Dominican Church of the Holy Spirit

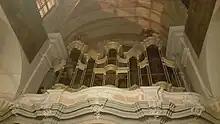
Church organ

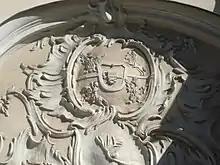
Authentic Coat of arms of the Polish–Lithuanian Commonwealth

Dominican Church of the Holy Spirit, Vilnius (Dominikonų St. 8) is a church in Vilnius, Lithuania, a monument of high and late Baroque. Crowned with a cupola, it stands out in the panorama of the old town and can be seen from surrounding streets.